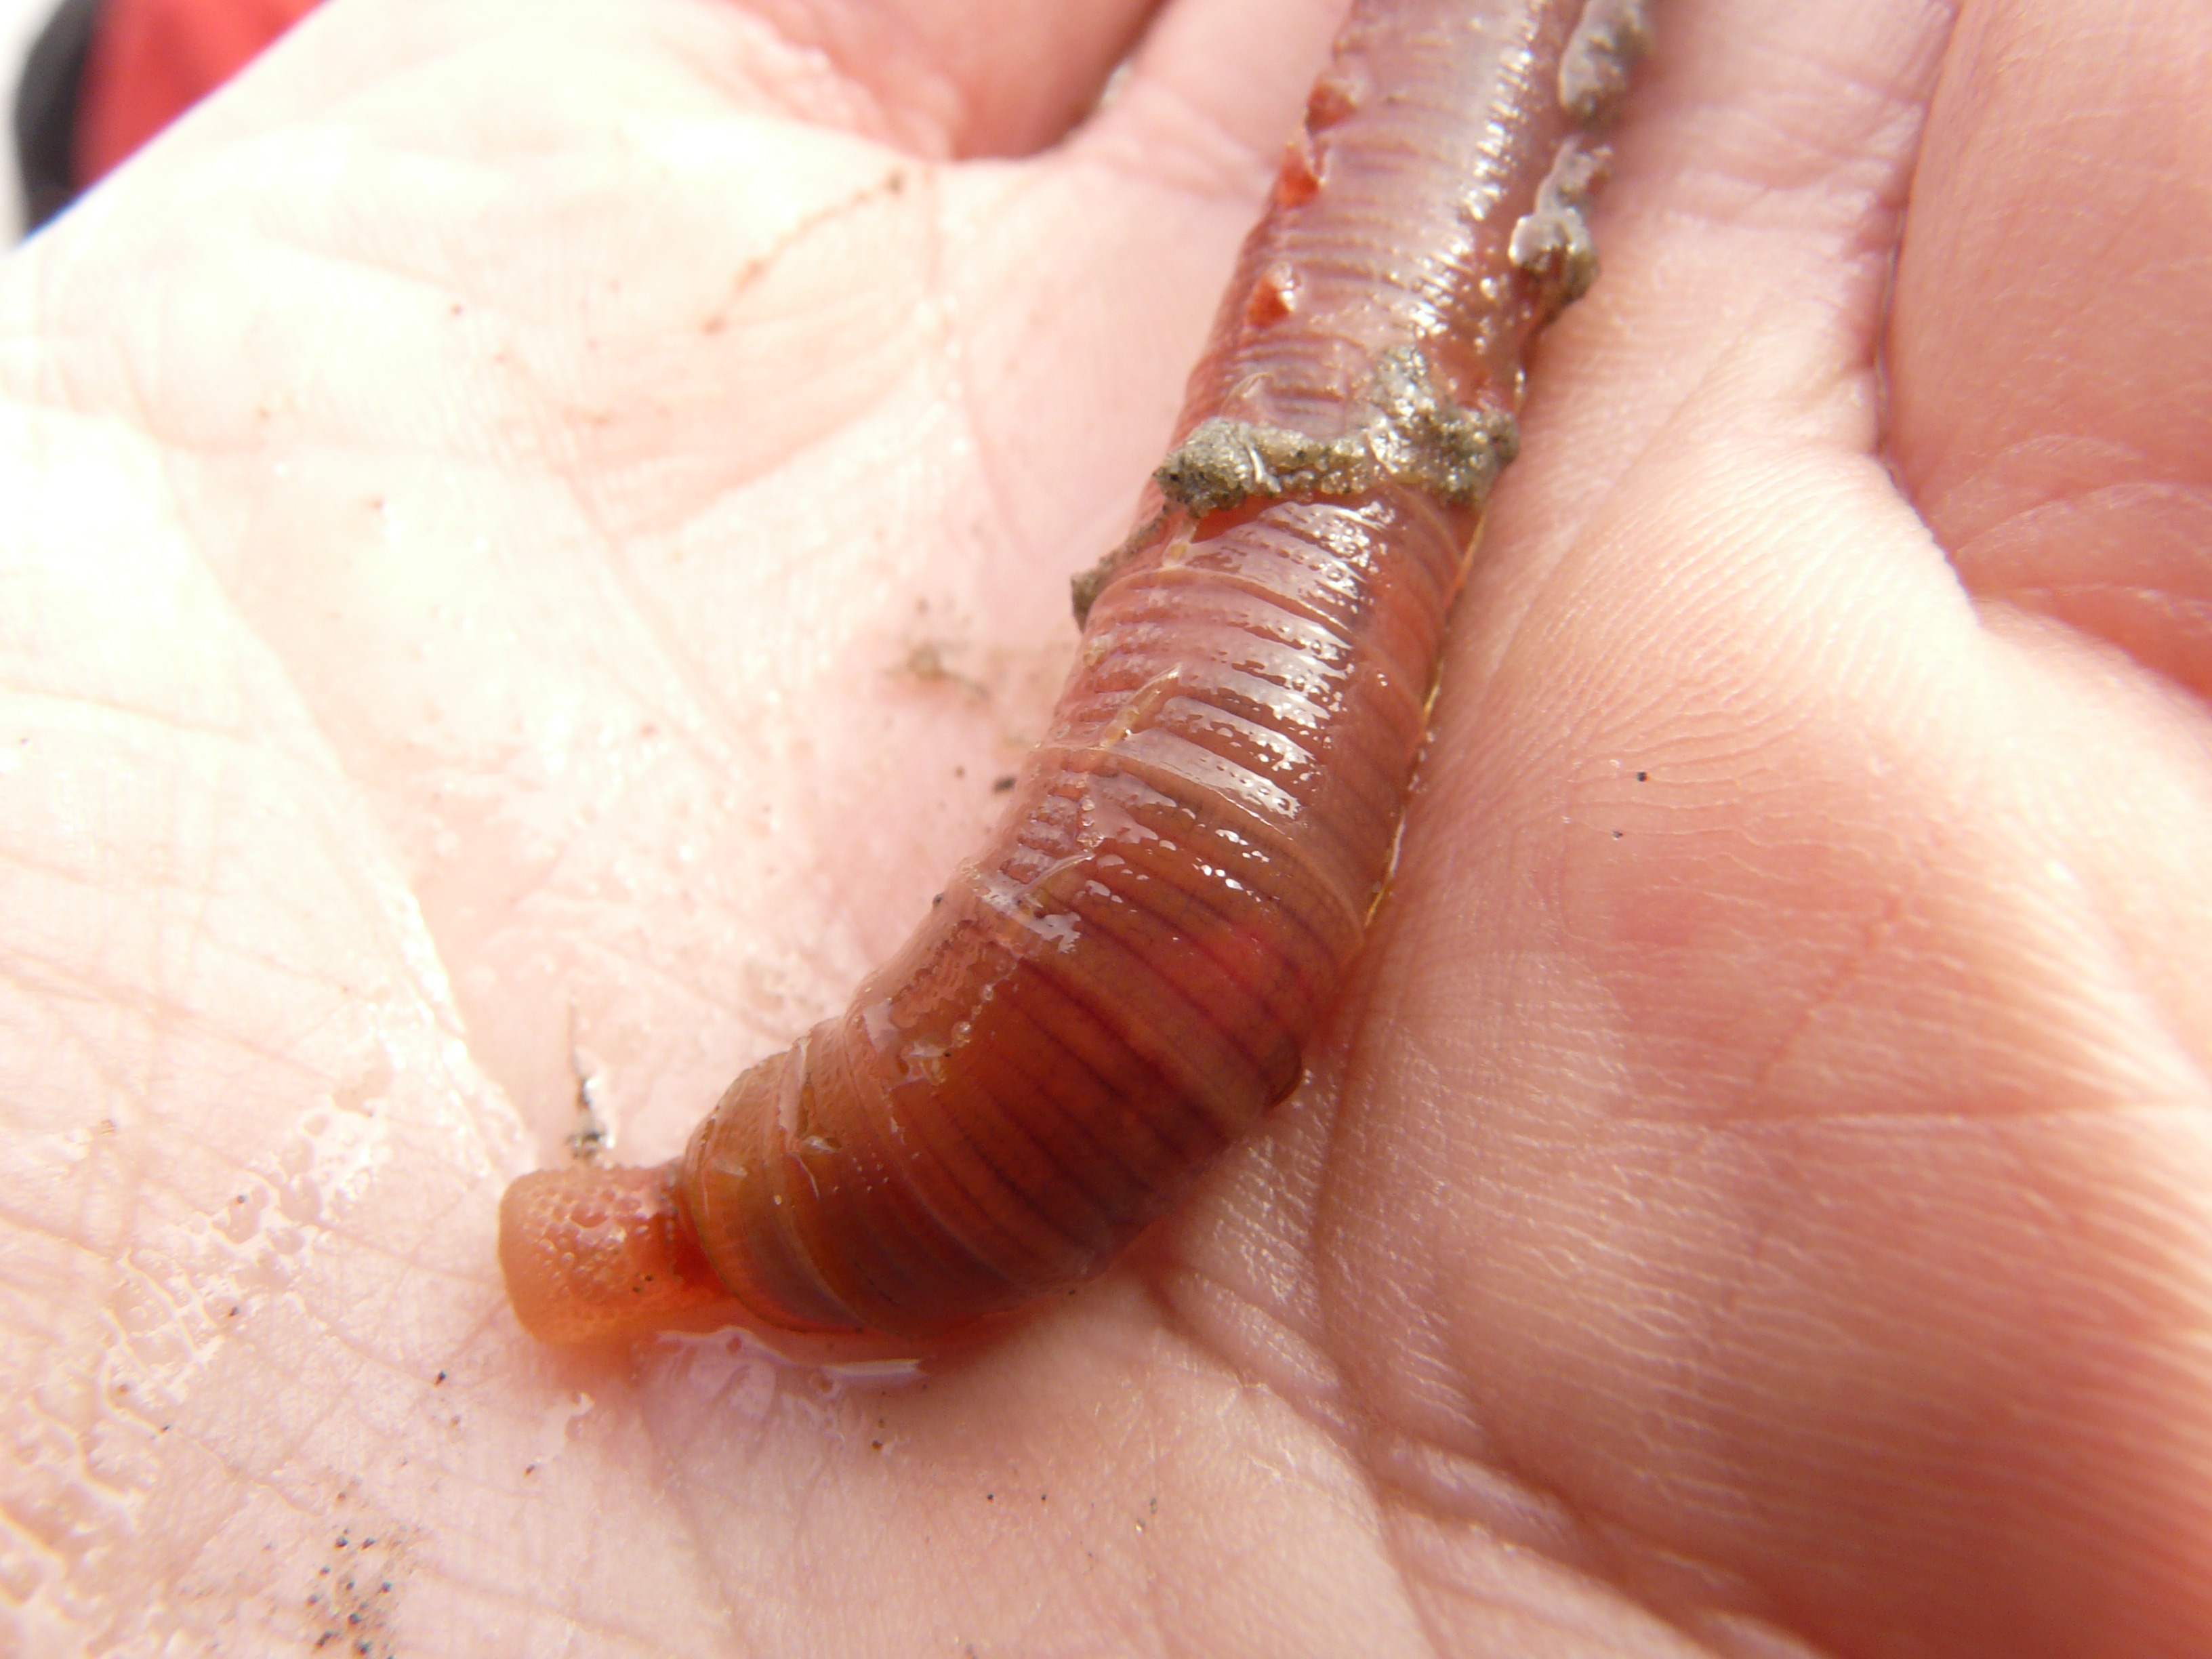
hand, finger, insect, invertebrate, close up, worm, north sea, nasty, slick, macro photography, wadden sea, proboscis, watts, lugworm, sand worm, watts residents, arenicola marina, pier worm, polychaete, ausst lpbarer trunk, protrusion